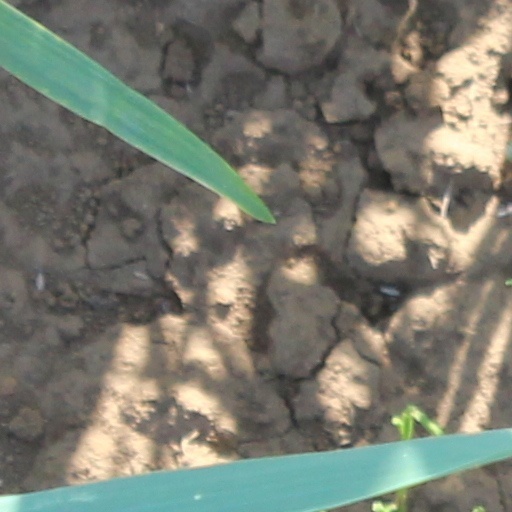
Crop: wheat